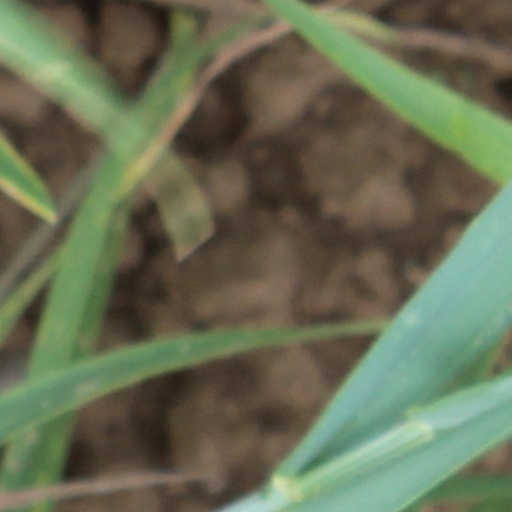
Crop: wheat